Breastplate

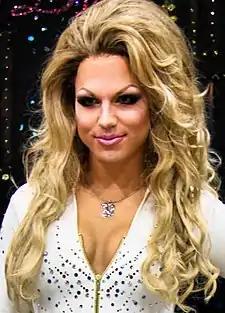
Derrick Barry (wearing nude colored brestplate) at RuPaul's DragCon LA 2018

The hair-pipe breastplates of 19th-century Interior Plains people were made from the West Indian conch, brought to New York docks as ballast and then traded to Native Americans of the upper Missouri River. Their popularity spread rapidly after their invention by the Comanche in 1854. They were too fragile and expensive to be considered armour, and were instead a symbol of wealth during the economic depression among Plains Indians after the buffalo were almost exterminated.